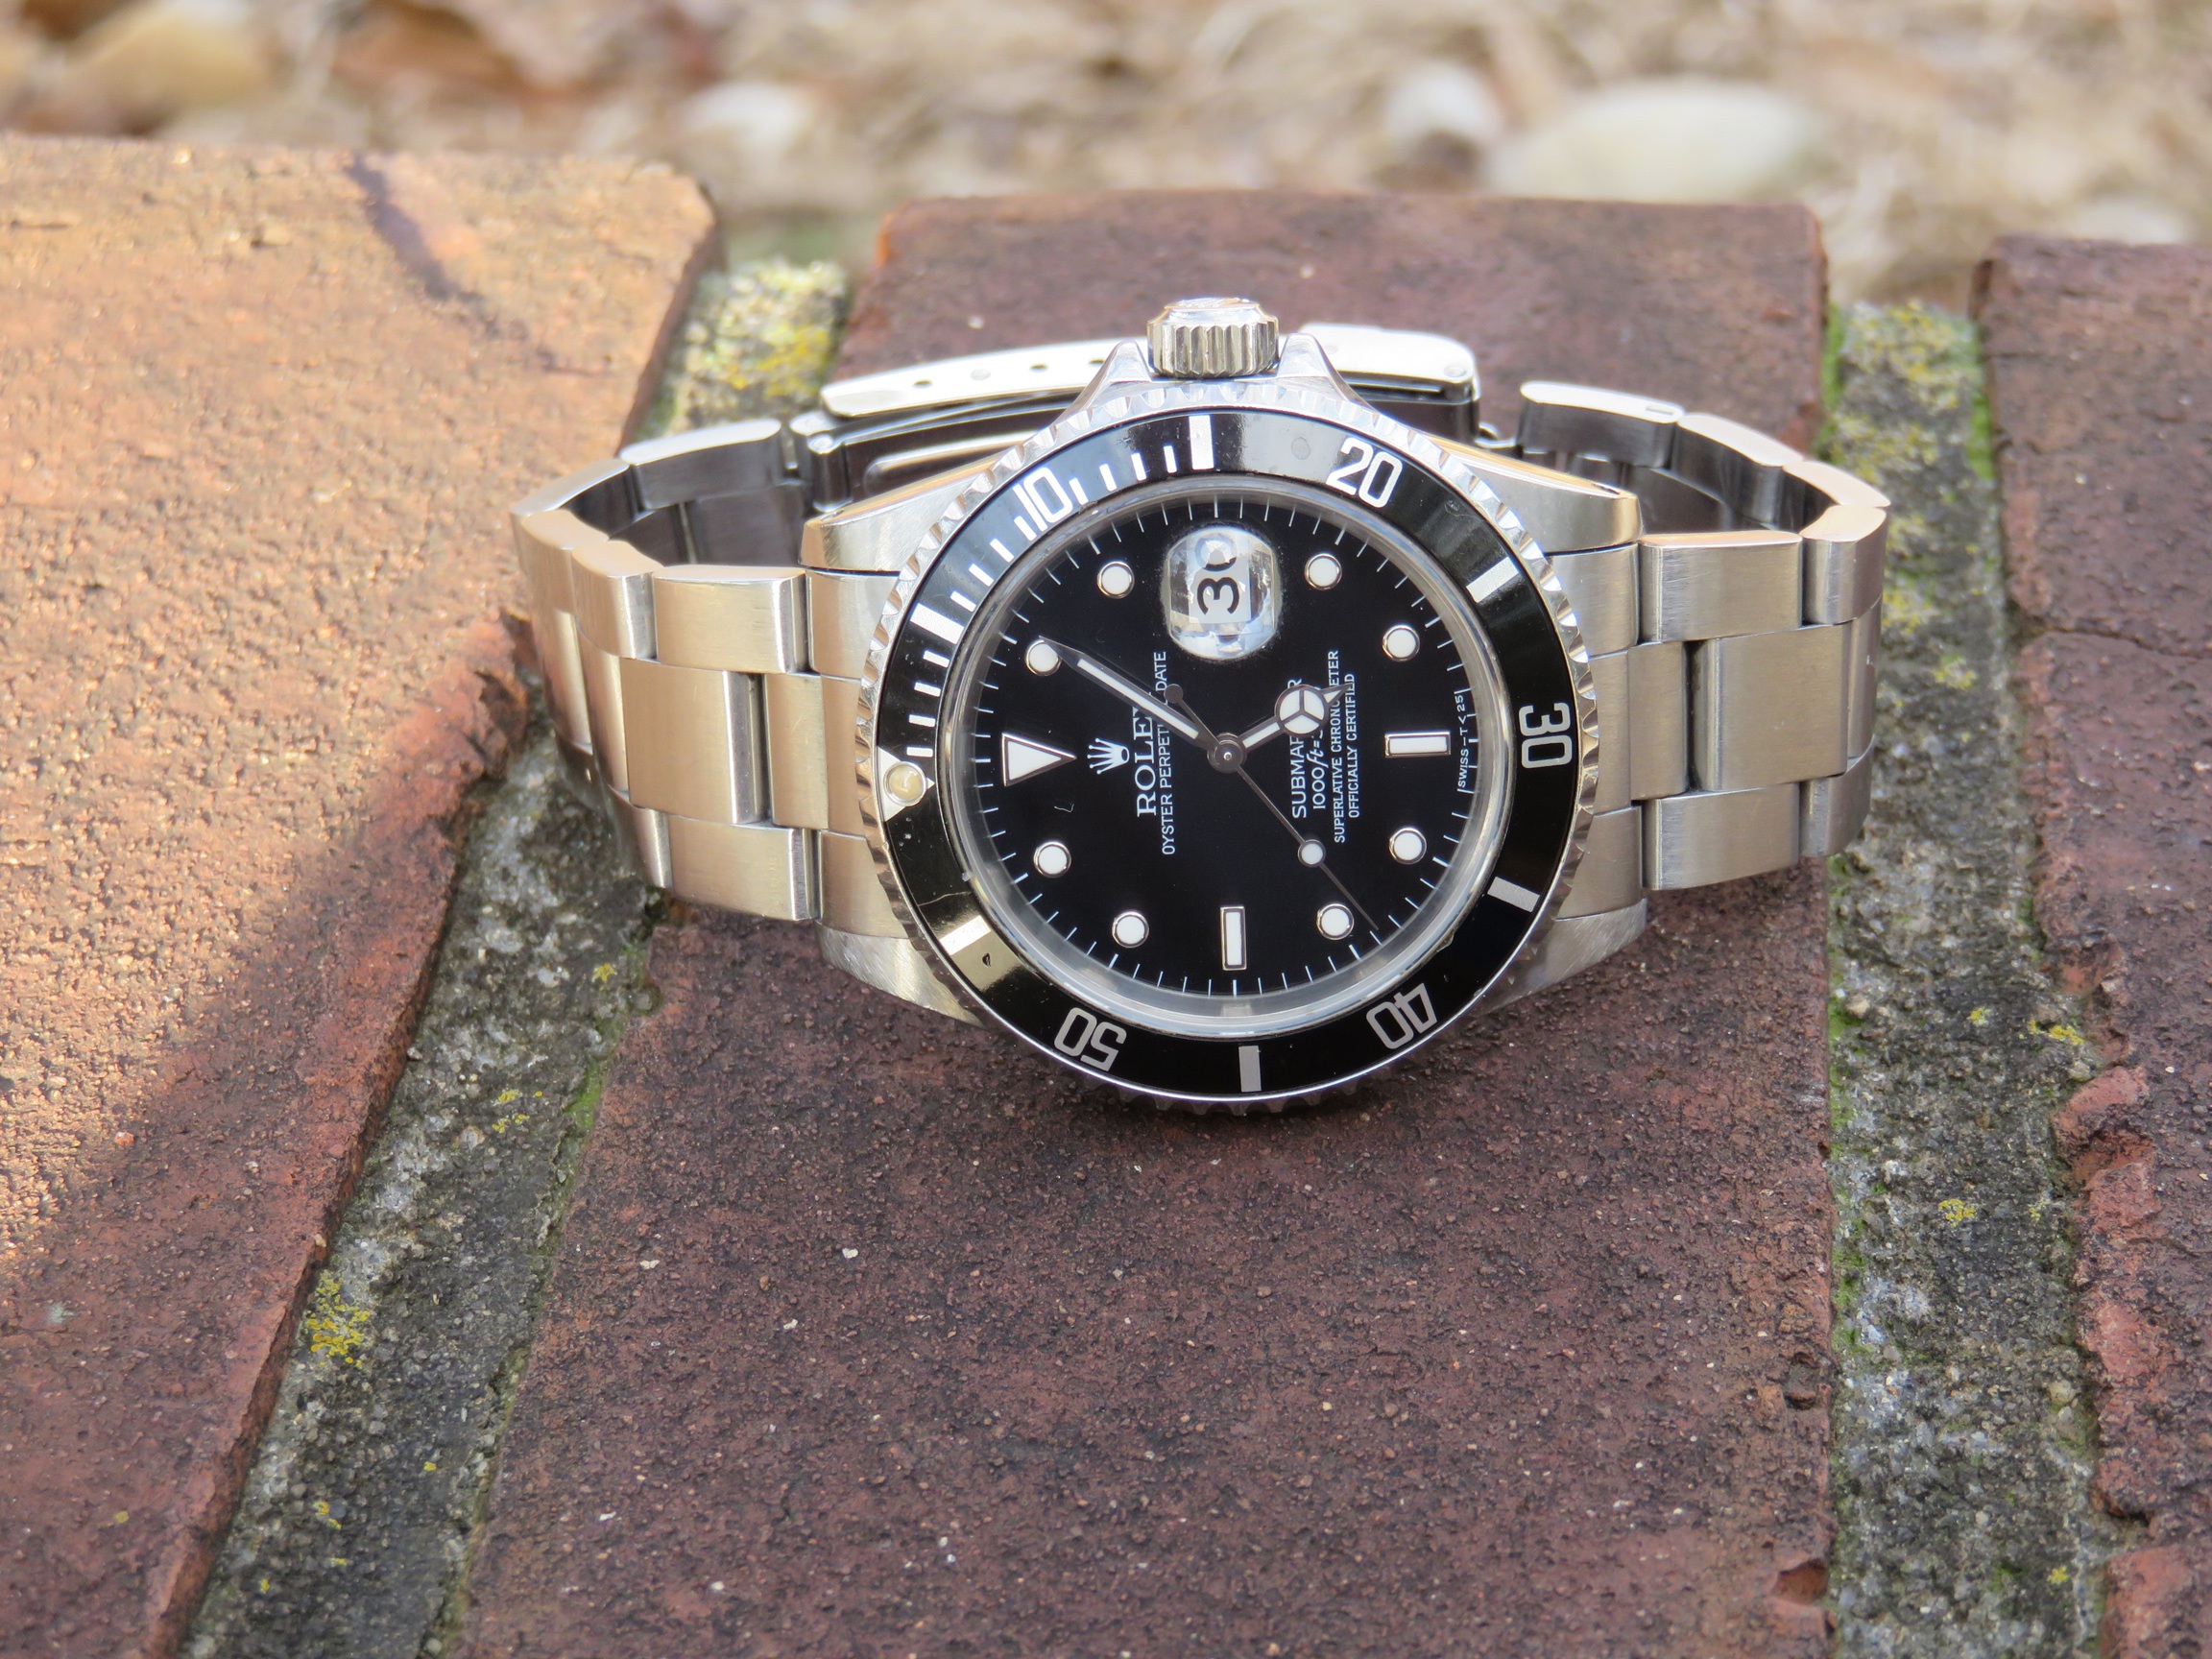
watch, hand, strap, rolex, submariner